B38 (New York City bus)

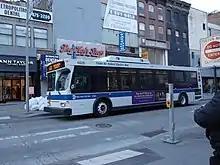
A 2005 Orion VII OG HEV (6625) on the B38 on Smith Street at Fulton Mall

The B38 bus route begins at a loop around Borough Hall in Downtown Brooklyn. It heads east on Fulton Street, splitting onto DeKalb Avenue (westbound) and Lafayette Avenue (eastbound). After crossing Broadway, eastbound buses return to DeKalb Avenue via Bushwick Avenue. The route crosses into Ridgewood, Queens and turns southeast on Seneca Avenue; every other bus turns northeast on Stanhope Street to a loop around Linden Hill Cemetery, while the rest continue along Seneca Avenue to just shy of Myrtle Avenue. Along the way, transfers can be made to the subway at Court Street – Borough Hall, Jay Street – MetroTech, DeKalb Avenue (BMT Fourth Avenue and Brighton Lines), Classon Avenue, Kosciuszko Street, DeKalb Avenue (BMT Canarsie Line), and Seneca Avenue.